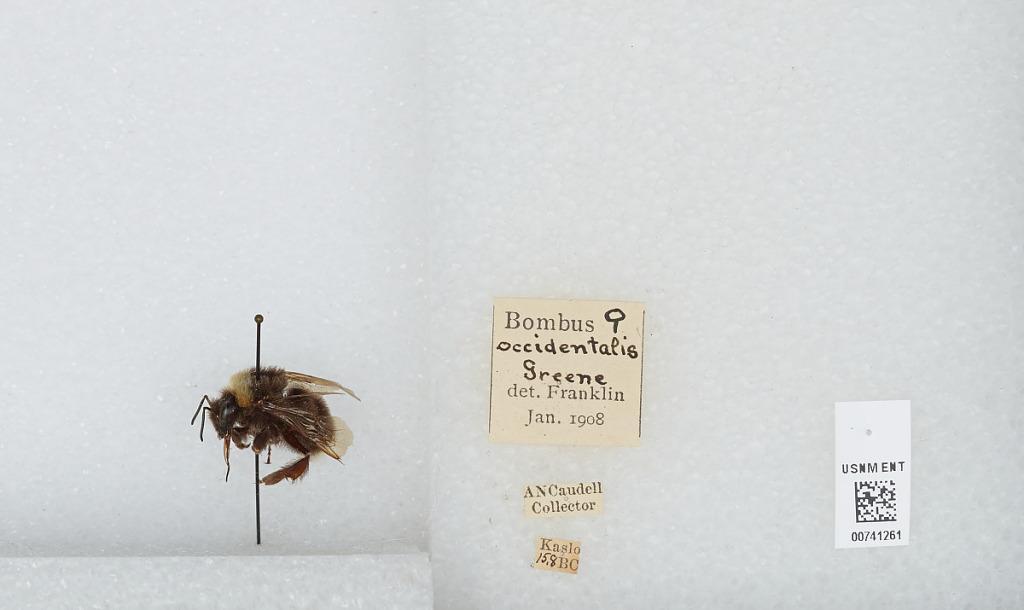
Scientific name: Bombus (Bombus) occidentalis Greene
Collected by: A. Caudell
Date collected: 1915-8-
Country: Canada
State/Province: British Columbia
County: West Kootenay
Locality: Kaslo
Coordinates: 49.9133, -116.911
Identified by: Franklin